Murder of Anna Svidersky

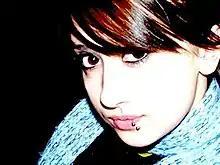
Anna Svidersky: one of the photos on her MySpace web page

Anna Esther Svidersky (April 26, 1988 – April 20, 2006) was a teenager who lived in the U.S. city of Vancouver, Washington. She was murdered while working in a McDonald's restaurant, by David Barton Sullivan, a schizophrenic twice-convicted sex offender. News of her death quickly spread worldwide, initially through the Internet friends site MySpace, where she had a personal page, and then through other similar sites. The widespread expression of grief over Anna's death by strangers around the world was compared by "The Guardian" newspaper in Britain to that seen after Diana, Princess of Wales' death.